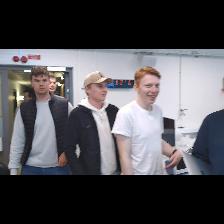
Label: Human